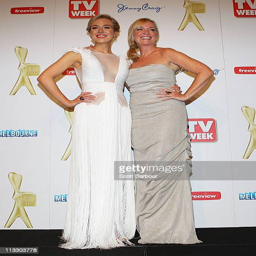
actors pose in the media room during awards